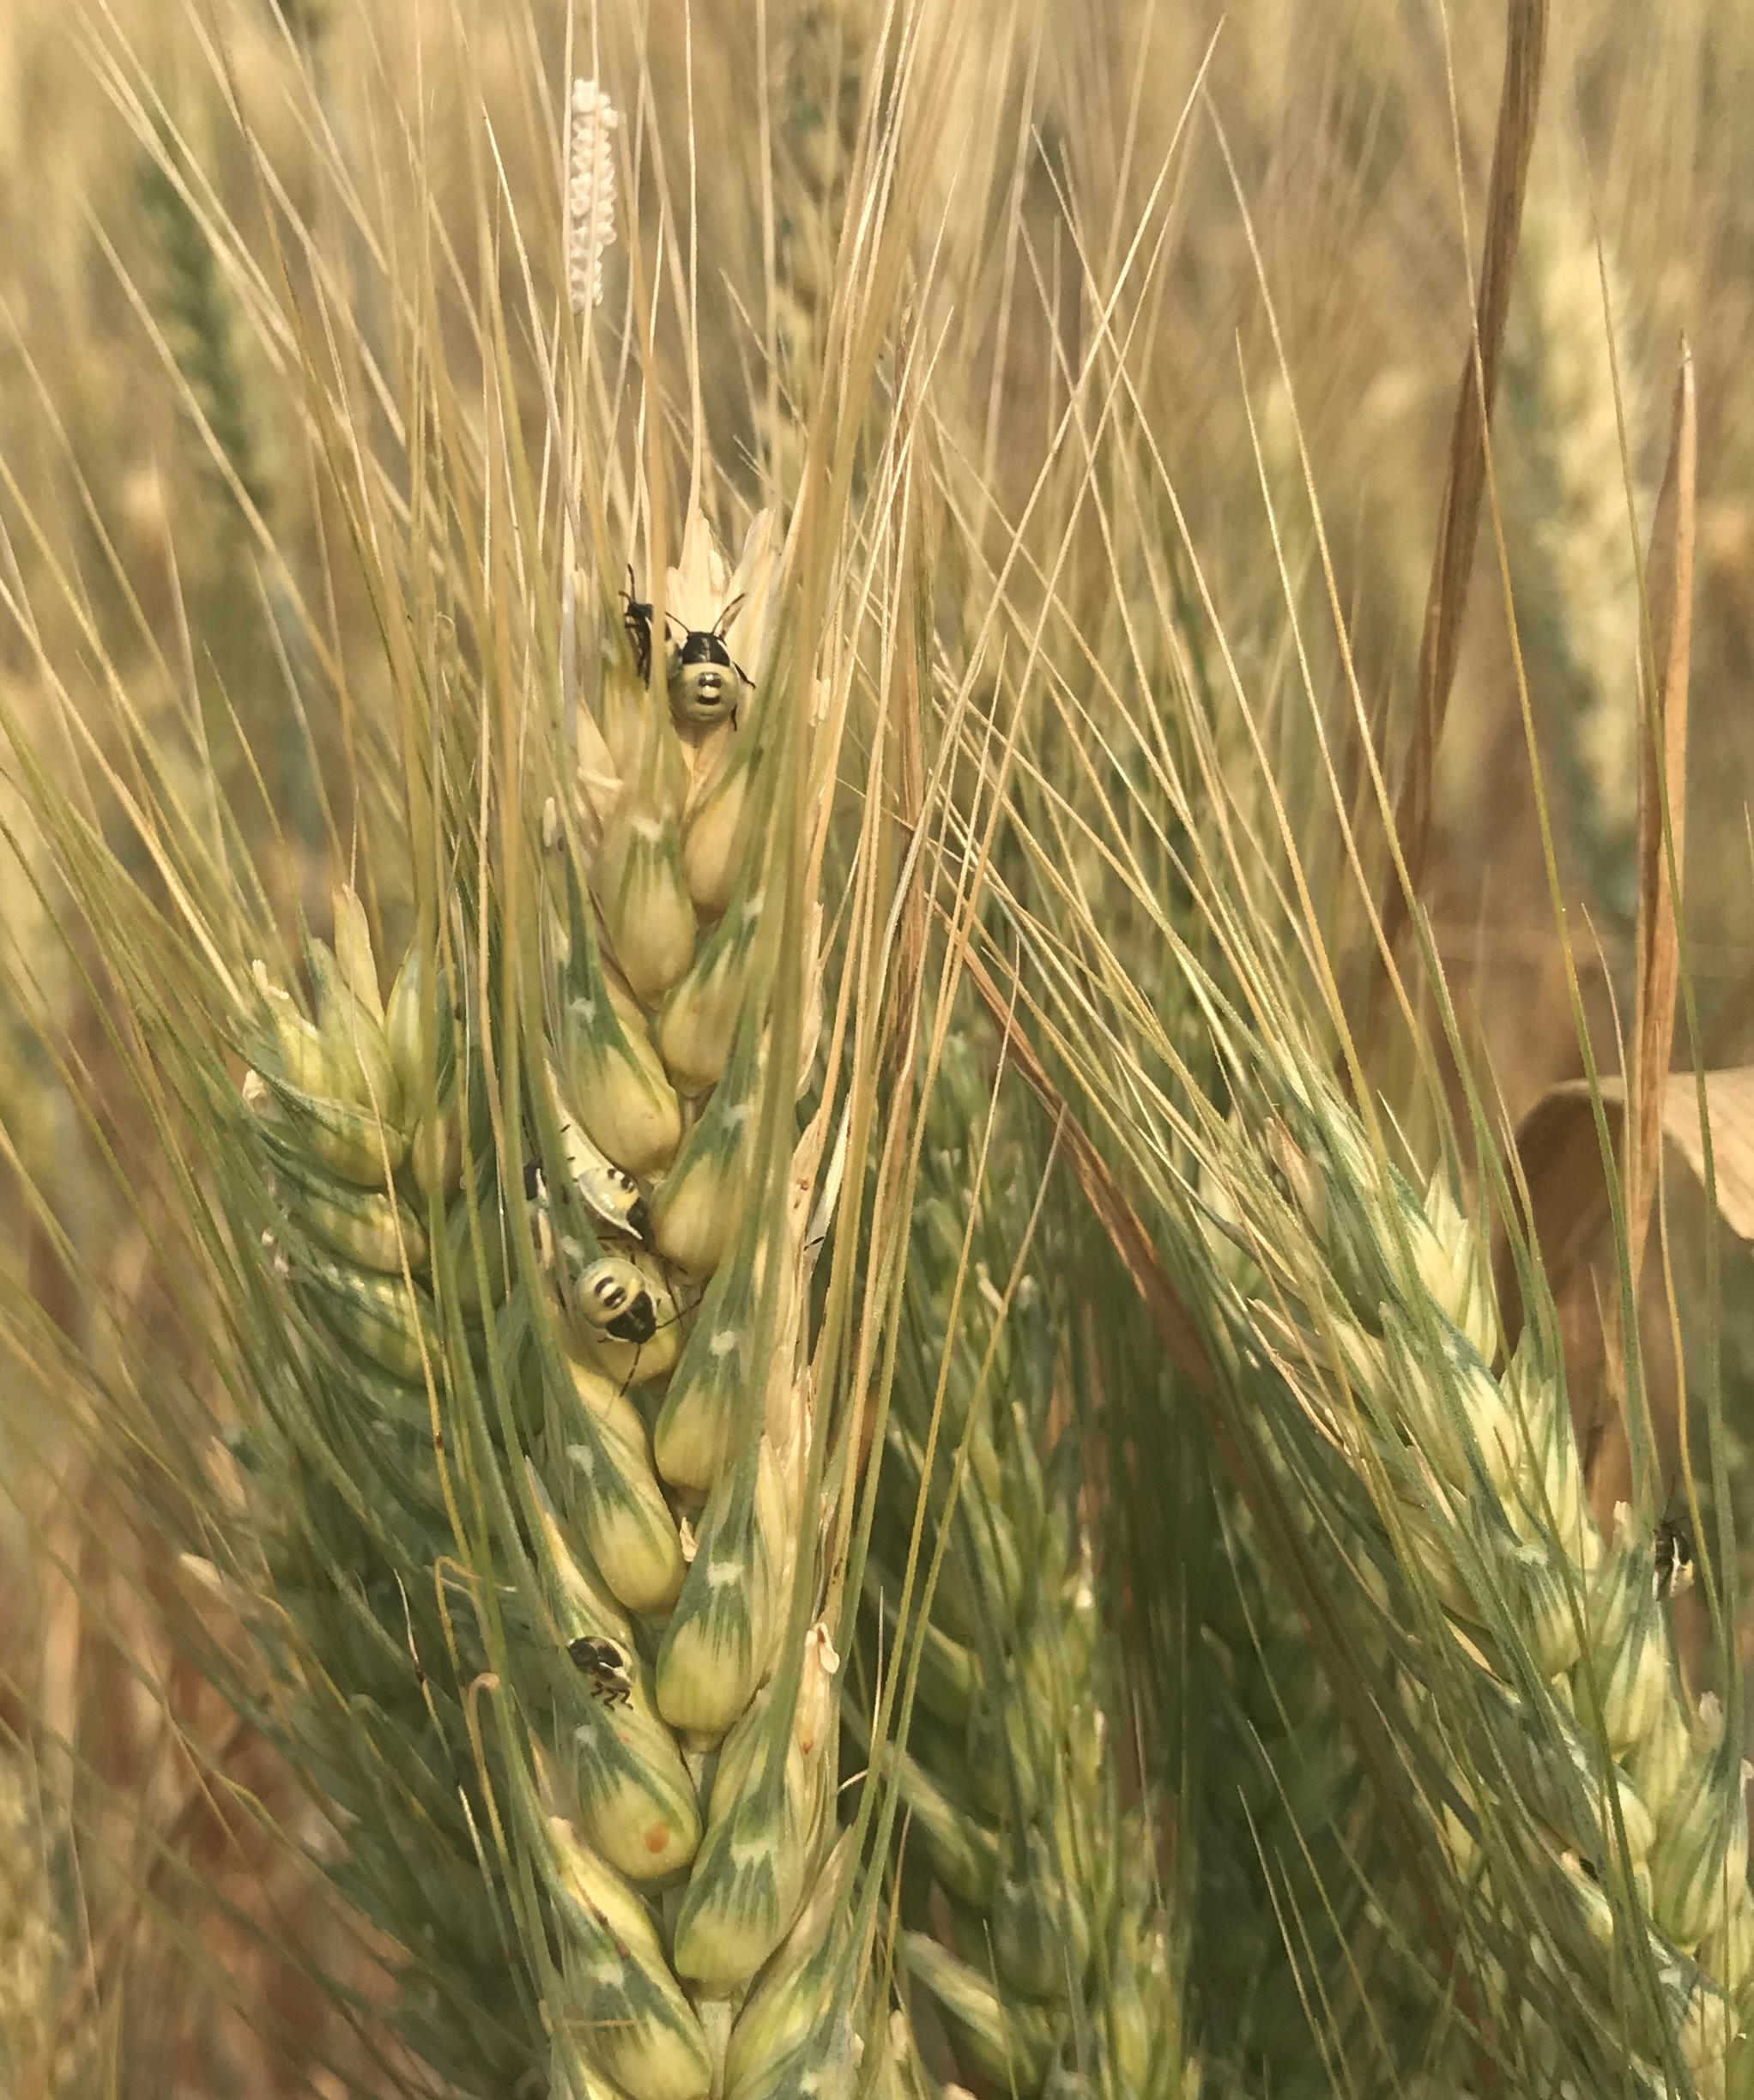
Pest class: stink_bug